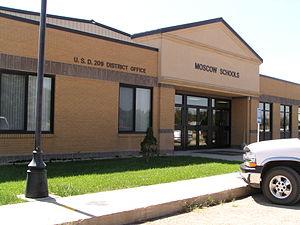
La ville américaine de Moscow est située dans le comté de Stevens, dans l’État du Kansas. Lors du recensement de 2000, sa population s’élevait à 310 habitants.